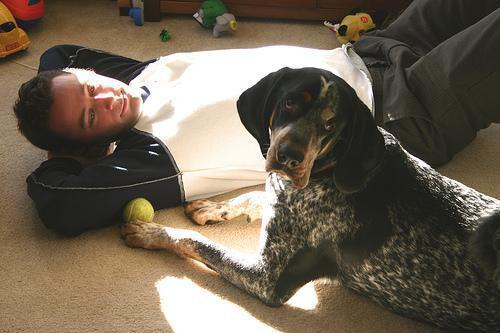
bluetick